Organic solar cell

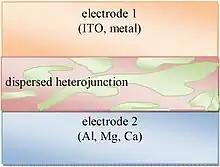
Fig. 7: Sketch of a dispersed junction photovoltaic cell

Bulk heterojunctions have an absorption layer consisting of a nanoscale blend of donor and acceptor materials. The domain sizes of this blend are on the order of nanometers, allowing for excitons with short lifetimes to reach an interface and dissociate due to the large donor-acceptor interfacial area. However, efficient bulk heterojunctions need to maintain large enough domain sizes to form a percolating network that allows the donor materials to reach the hole transporting electrode (Electrode 1 in Fig. 7) and the acceptor materials to reach the electron transporting electrode (Electrode 2). Without this percolating network, charges might be trapped in a donor or acceptor rich domain and undergo recombination. Bulk heterojunctions have an advantage over layered photoactive structures because they can be made thick enough for effective photon absorption without the difficult processing involved in orienting a layered structure while retaining similar level of performances.